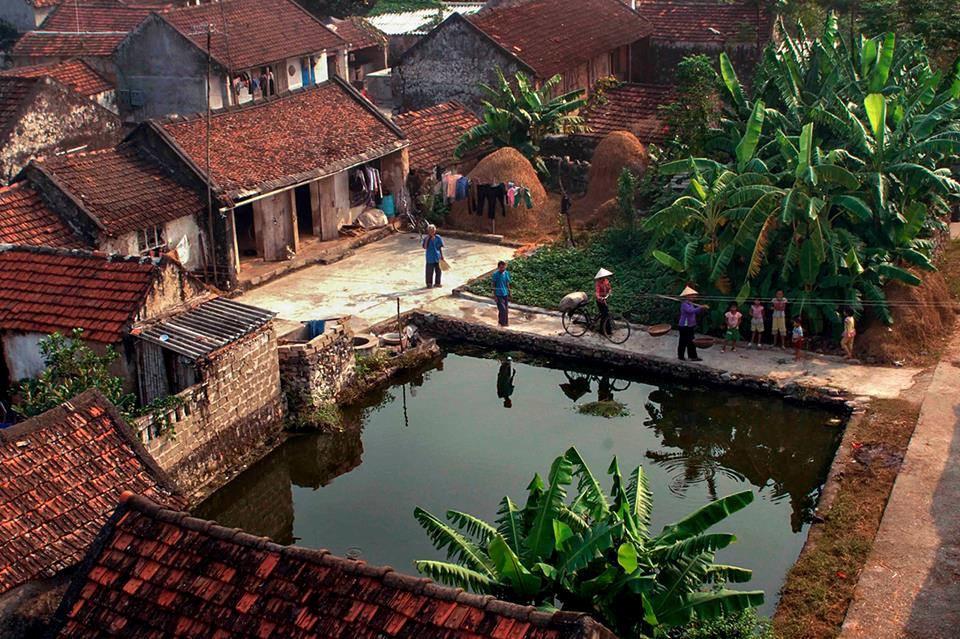
có một cái hồ xuất hiện ở trước ngôi nhà